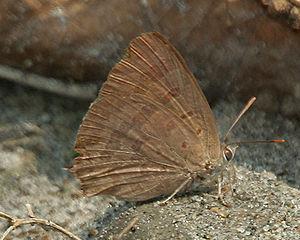
Le genre Arhopala regroupe des insectes lépidoptères de la famille des Lycaenidae, sous famille des Theclinae et compte plus de 200 espèces localisées dans la zone Asie - Pacifique.